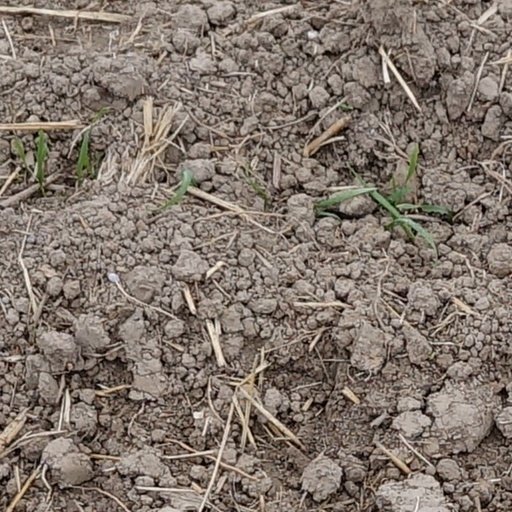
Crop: wheat